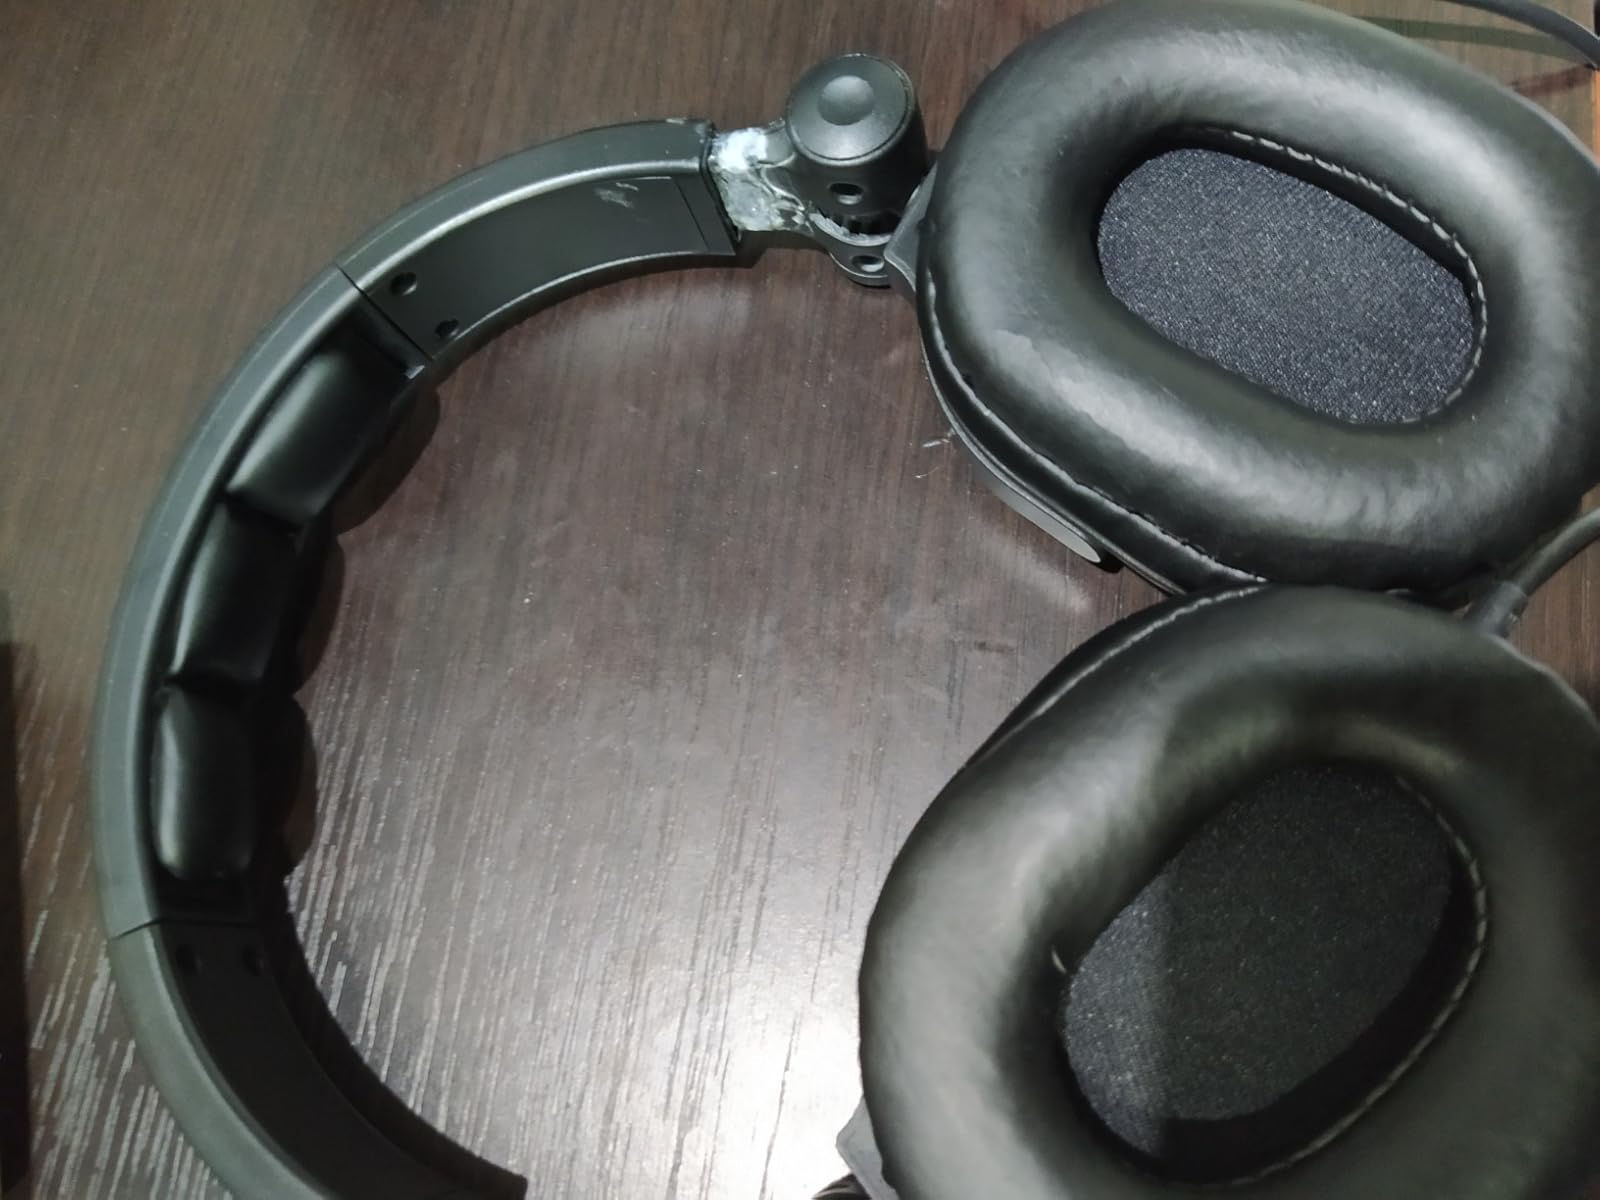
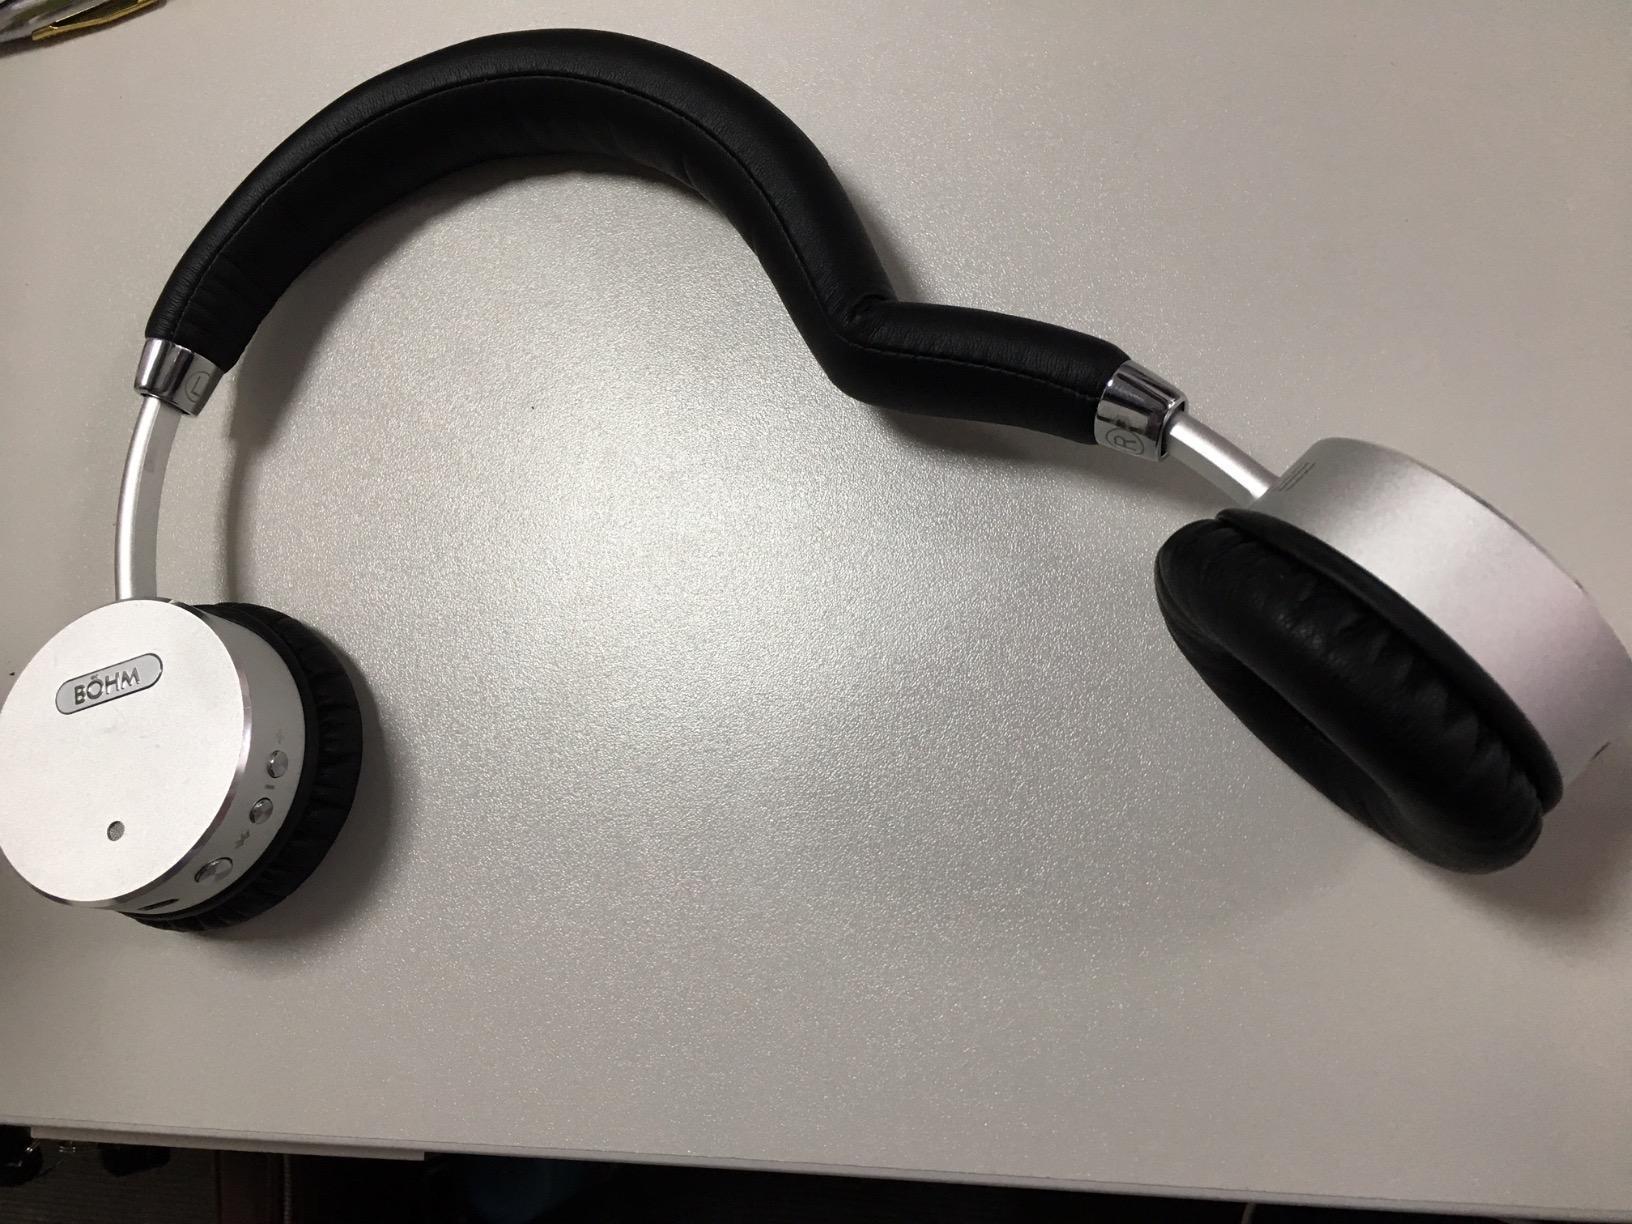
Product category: headphones
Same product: no